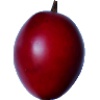
Label: Tamarillo 1